1946–47 Ashes series

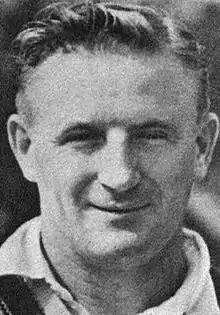
Colin McCool was given £104 for his century by a businessman, which he used to put a deposit on a house.

Norman Yardley was bowling to me and, on a perfect pitch, he had been unable to make a single ball do anything. When Ian Johnson came in I told him the ball was not turning an inch. He plunged his left leg down the wicket, missed and was l.b.w. first ball. It had turned nearly a foot!